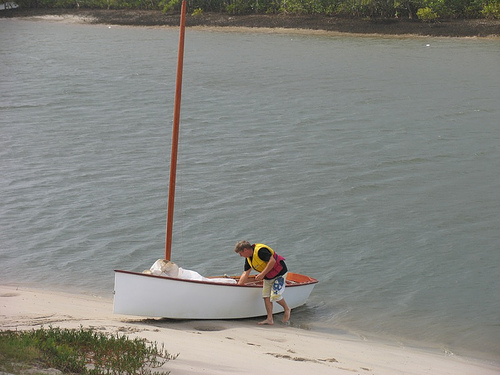
A man wearing a life jacket working on a sail boat on the beach.

The man is putting his small boat in the water.

A man and a boat at the edge of a body of water.